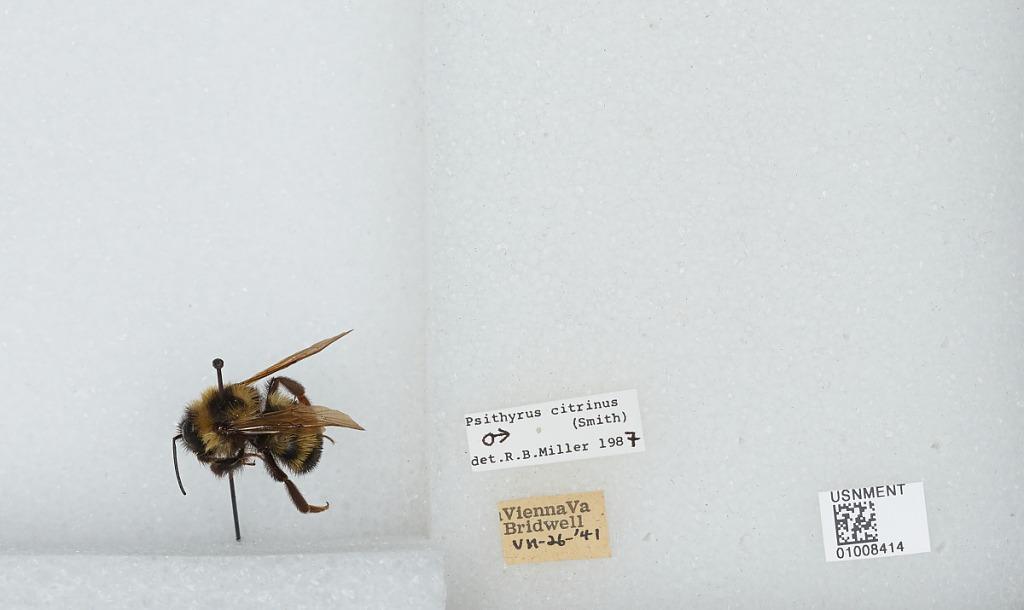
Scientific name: Bombus (Psithyrus) citrinus (Smith)
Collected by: Bridwell
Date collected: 1941-7-26
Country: United States
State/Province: Virginia
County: Fairfax
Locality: Vienna
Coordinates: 38.9, -77.2667
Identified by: Miller, R. B.